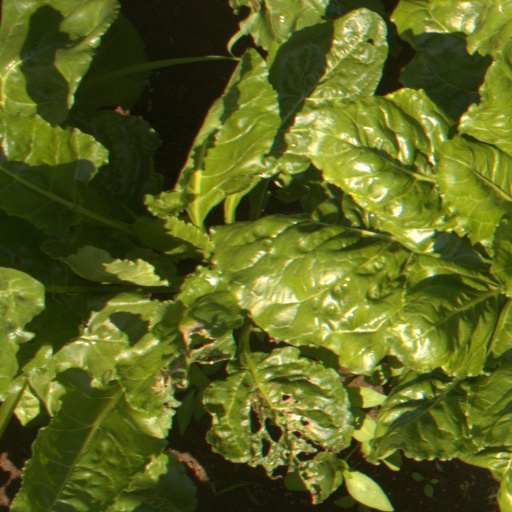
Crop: sugar beet